Château de Germolles

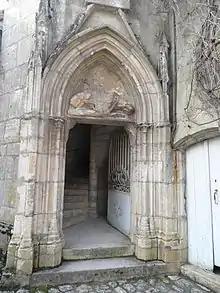
The entrance of the large spiral staircase (14th century)

The reception room above the cellar was used in the 14th century to receive important guests. It was destroyed by a fire at the beginning of the 19th century but the remains indicate its original size. The south wall of the room was decorated with a monumental fireplace on top of which was a gallery for the musicians. The remains of this fireplace were removed in the 20th century to the great hall of the present château. It is adorned with capitals from the workshop of Claus Sluter representing a scene of Chrétien de Troyes’s novel, "Yvain, the Knight with the Lion".